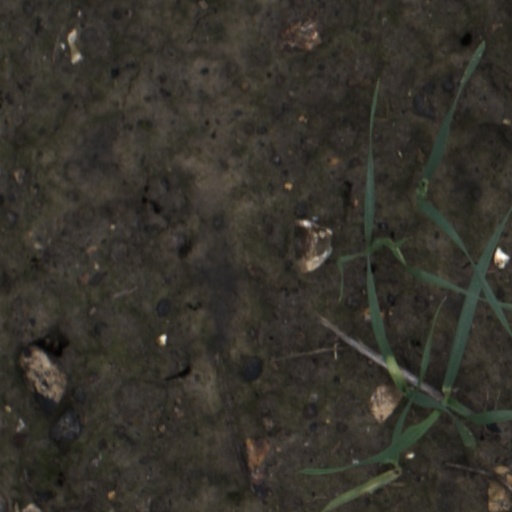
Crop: wheat